This is Buenos Aires

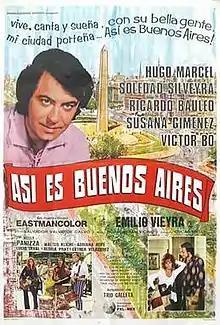

This is Buenos Aires (Así es Buenos Aires) is a 1971 Argentine musical film comedy directed by Emilio Vieyra and written by Salvador Valverde Calvo. The film starred Hugo Marcel and Víctor Bó. The tango film was premièred in Argentina on May 6, 1971.